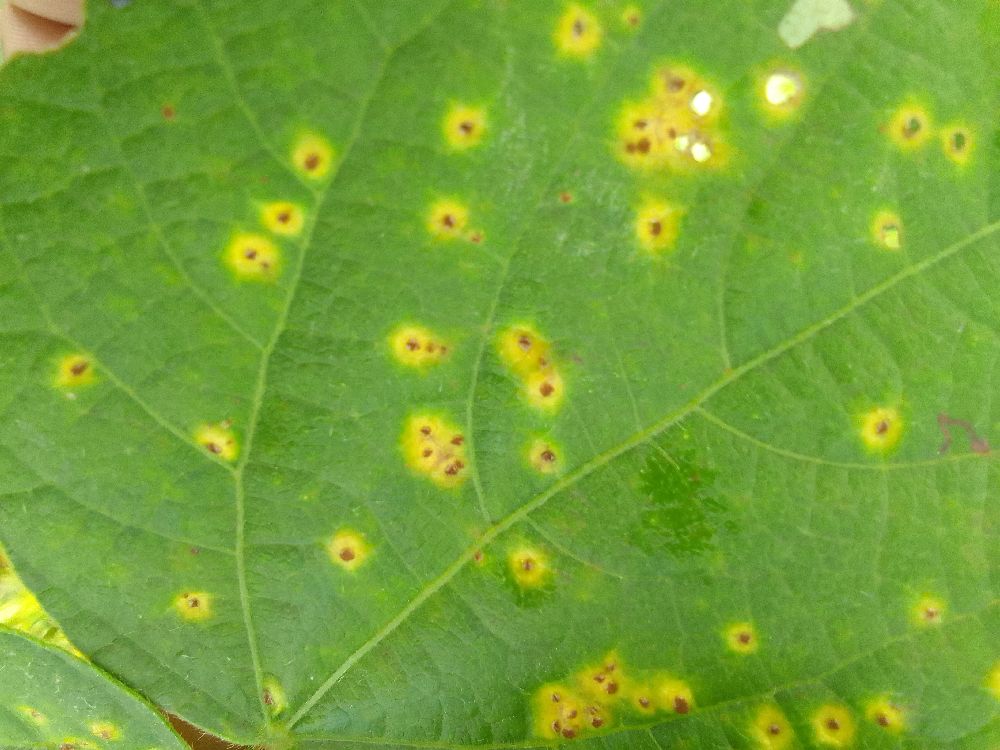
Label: rust